Black Terror

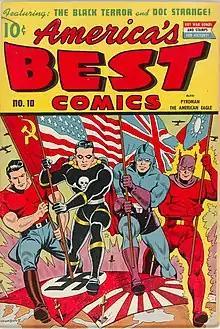
"America's Best Comics #7", October 1943

The Black Terror, along with other heroes from Nedor Comics, were revived by Alan Moore in 2001 in his series "Tom Strong", published by America's Best Comics. This revival set the characters on a parallel world called Terra Obscura, which was also the title of the resulting mini-series.